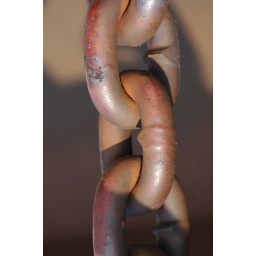
Links on a train car sitting on side tracks in Sanford, NC